The Residents

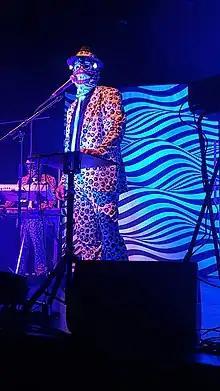
Dog Stab Tour at Mousonturm Frankfurt 20 February 2023

"Metal, Meat & Bone" was promoted during the Residents' 'Dog Stab!' tour in 2021 (following numerous cancellations and postponements on account of the COVID-19 pandemic) – the show, currently marketed as "the 50th anniversary show," presented songs from the new album as well as new arrangements of songs from their 1978 album, "Duck Stab / Buster & Glen".